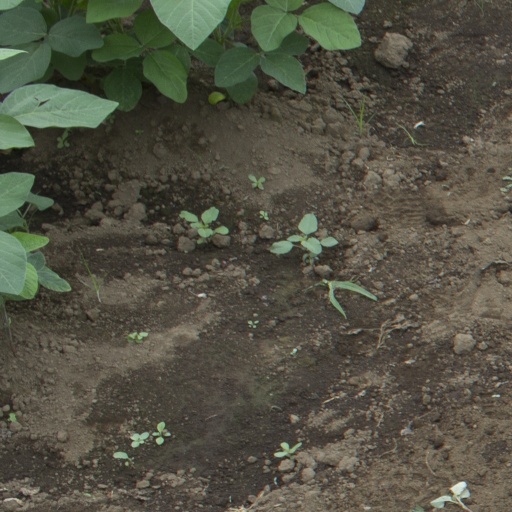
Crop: soybean